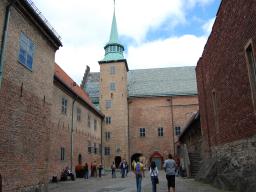
Label: Background_without_leaves